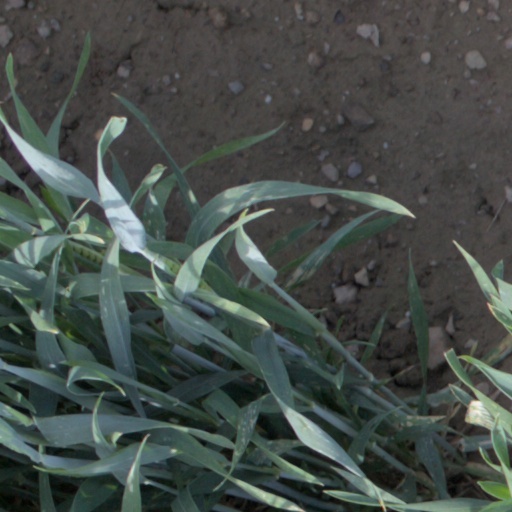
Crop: wheat